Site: brandenburg
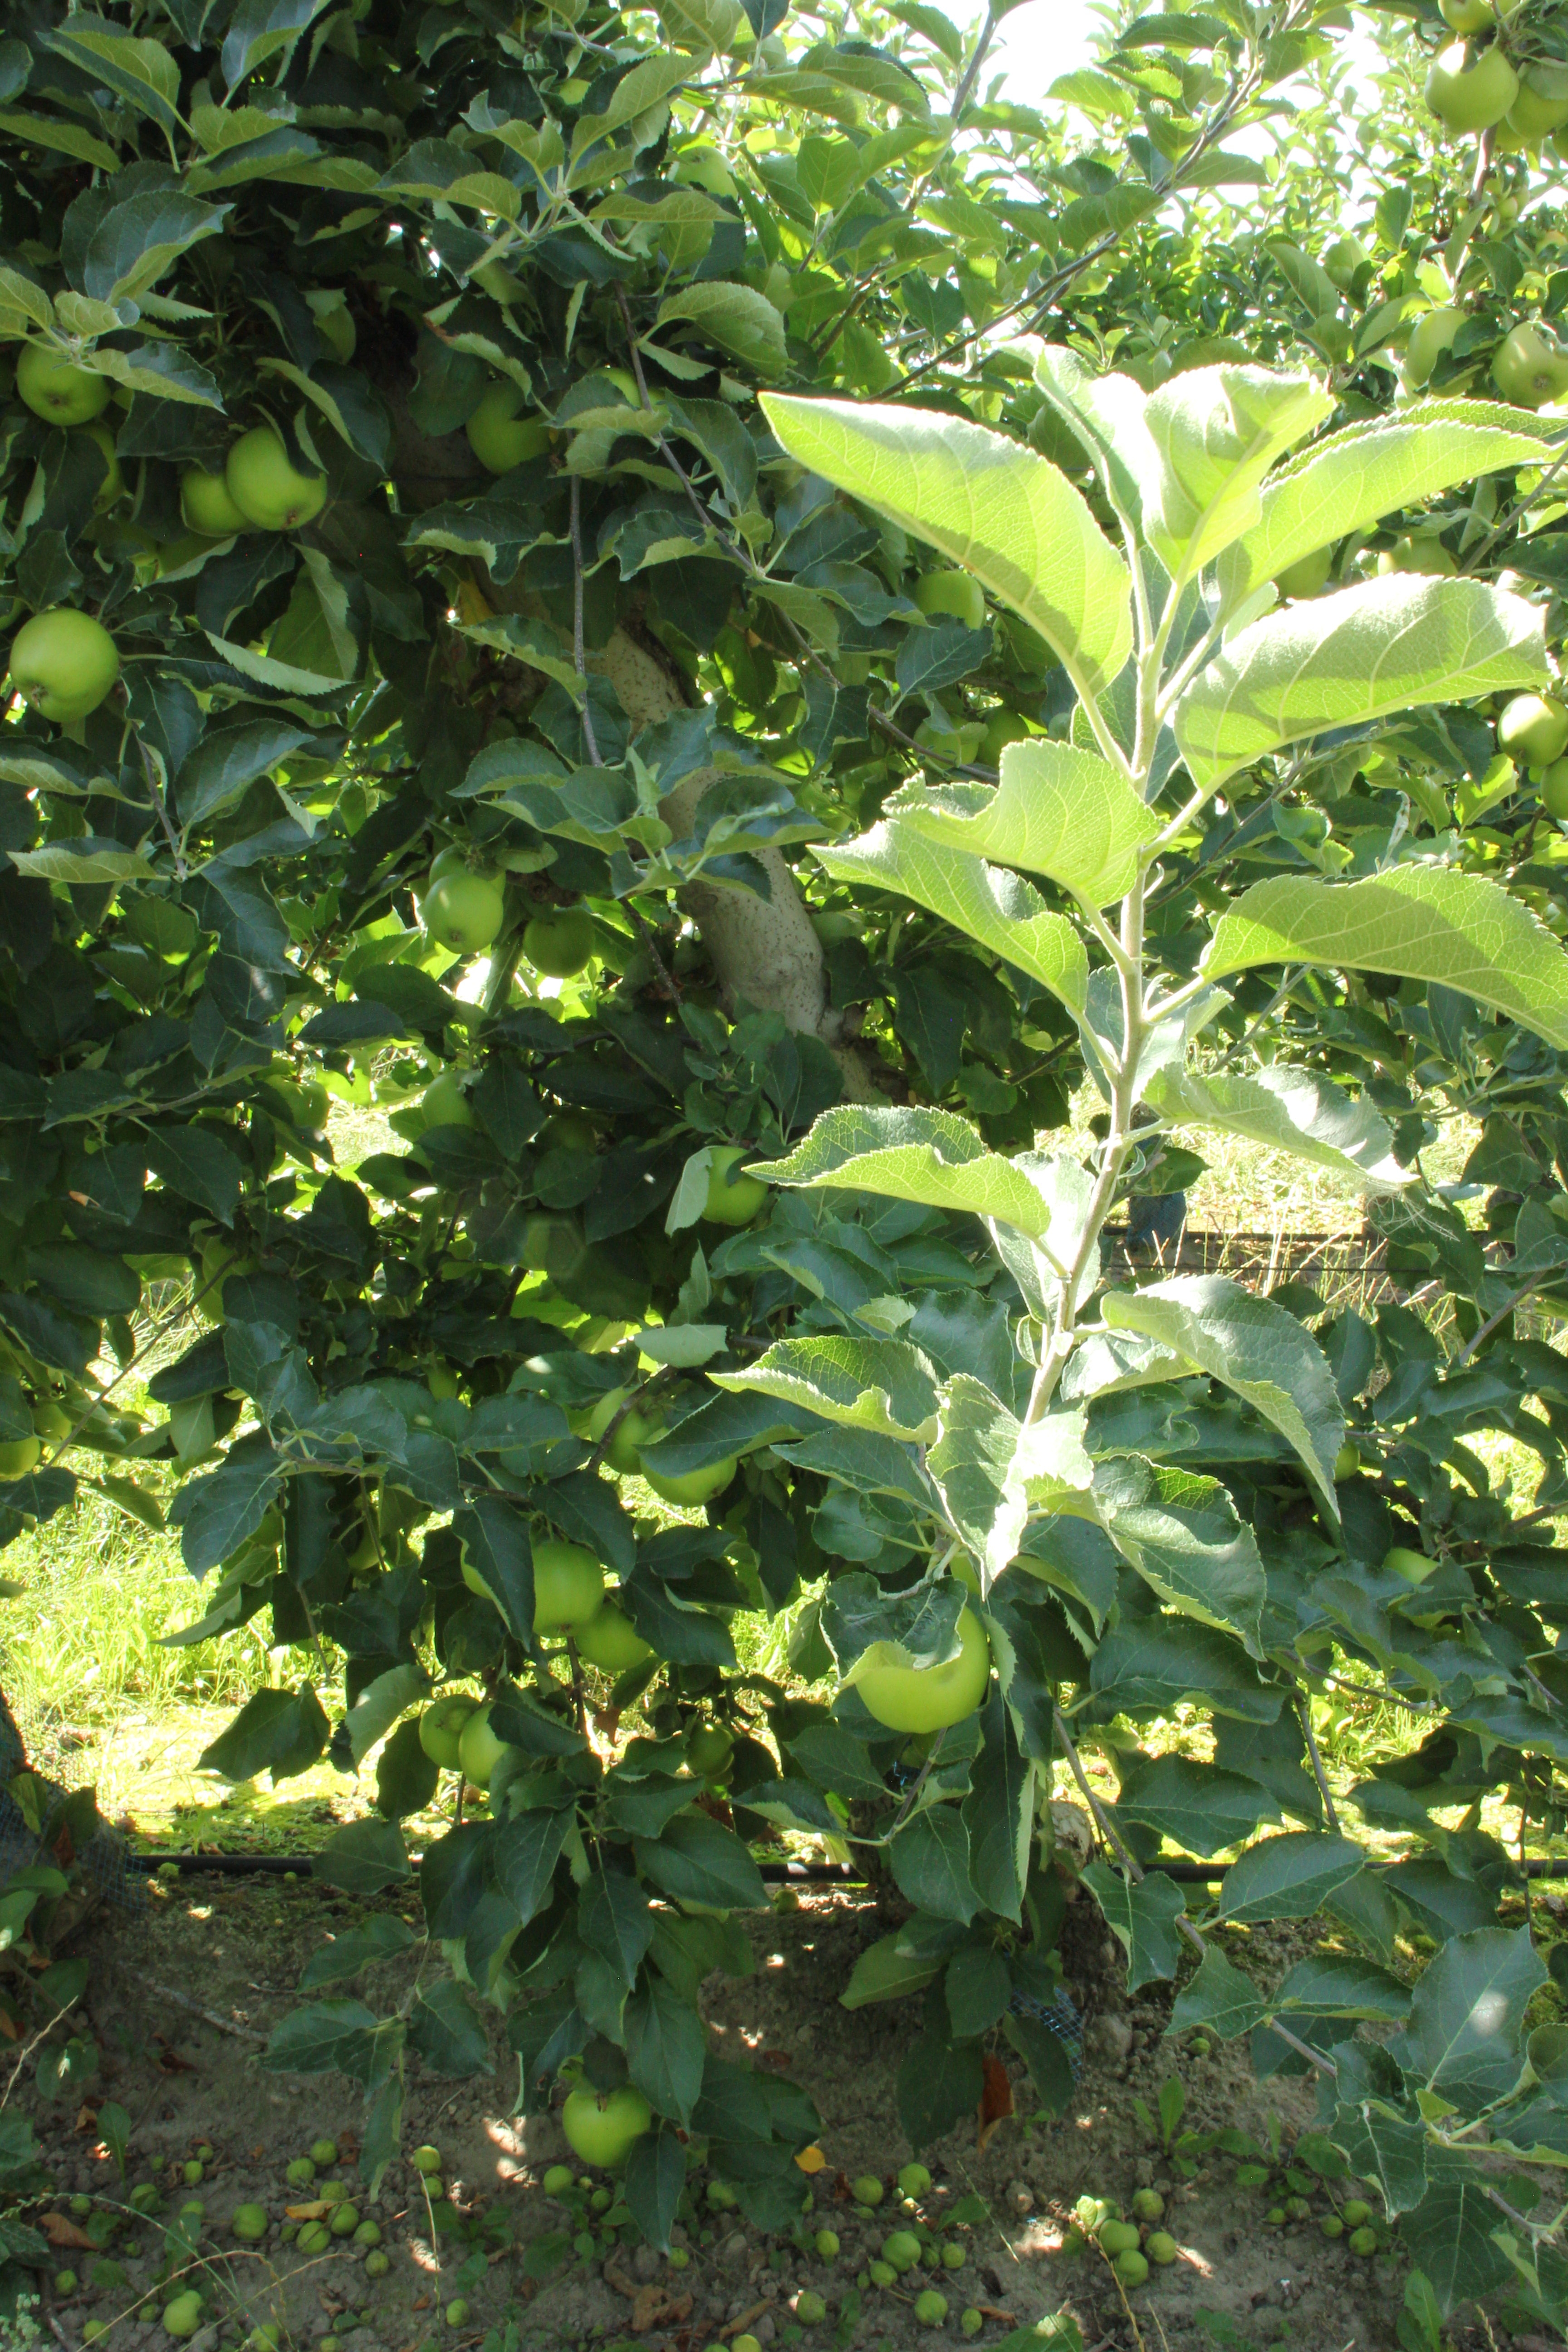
Growth stage (BBCH 77): Development of fruit